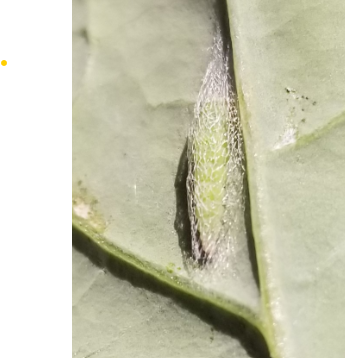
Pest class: diamondback_moth